1923–24 North Carolina Tar Heels men's basketball team

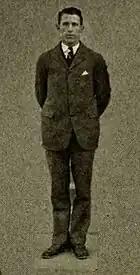
Coach Shepard

The Tar Heels had played the previous two seasons without a coach. "The Tar Heel" wrote that "If Carolina continues to lead the South in this branch of athletics, a capable coach will have to be employed." On January 16, 1923, it was announced that Graduate Manager of Athletics Charles T. Woollen tapped current law student and Freshman football and basketball coach Norman Shepard to become head coach of the varsity basketball team. Shepard had turned down the opportunity to coach the varsity team prior to their previous season because he felt he was busy coaching the Freshman teams already and was completing his Bachelor of Sciences degree in Commerce. Shepard had played Freshman football and basketball at Carolina in 1919 then left the school for Davidson College where he continued to be an athlete. Shepard had a brief stint in minor league baseball and attended the University of Illinois' coaching school led by football coach Robert Zuppke. After taking the position, Shepard stated: "I hadn't intended to stay in coaching."